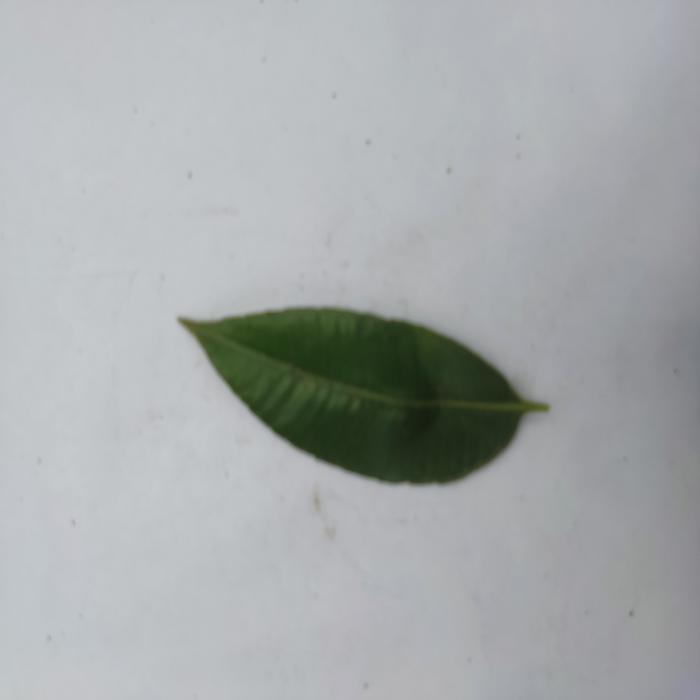
Crop: Hog Plum
Leaf condition: Heathy_Leaf